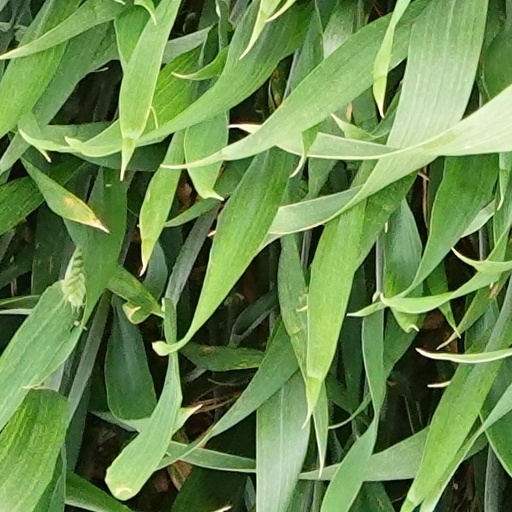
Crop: wheat